Jan Hus (2015 film)

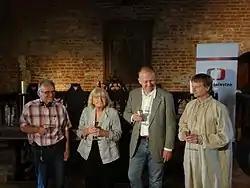
Main creators along with Matěj Hádek

Shooting started in June 2014. It took place on 20 locations in the Czech Republic using approximately 2,000 extras. Shooting finished on 24 February 2015.